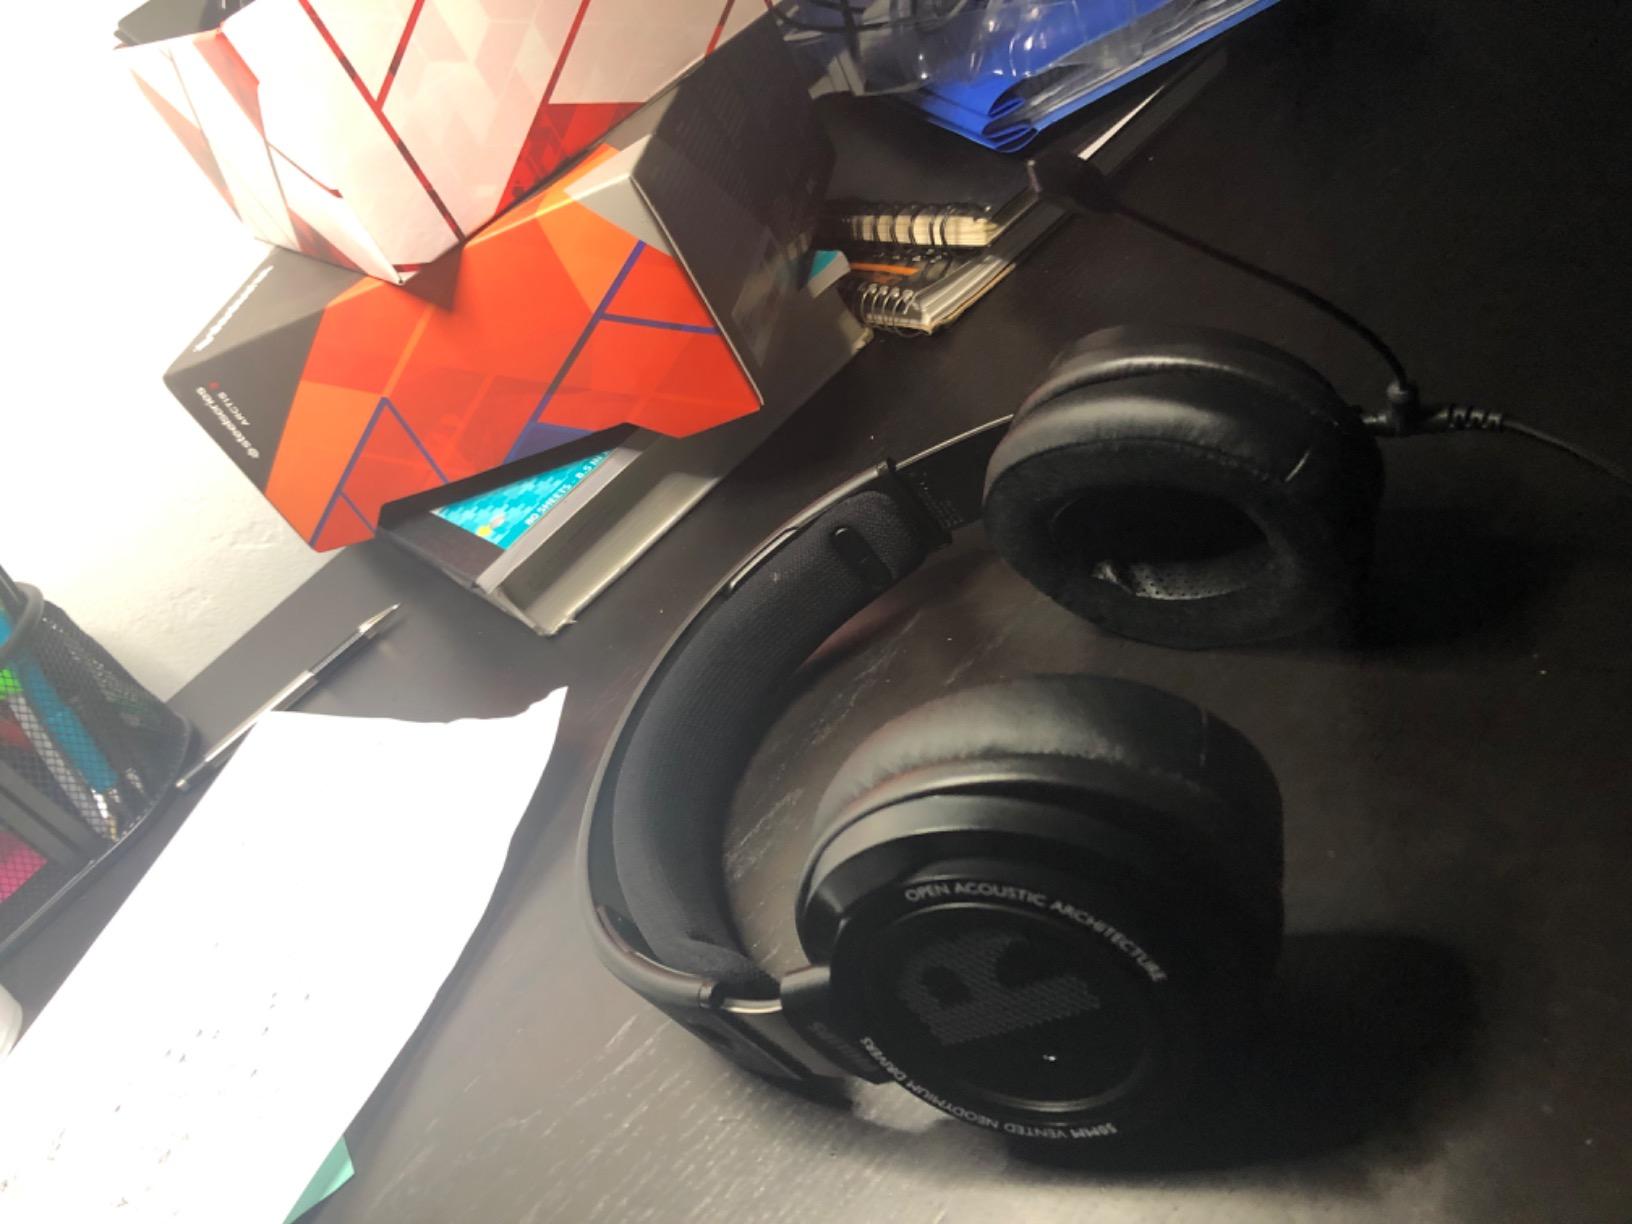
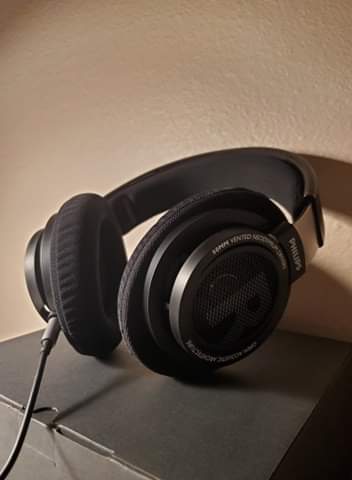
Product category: headphones
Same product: yes